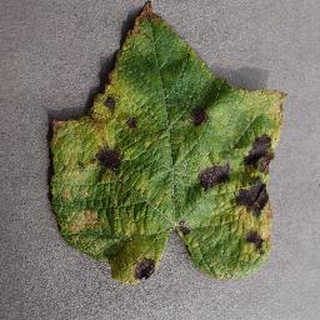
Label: grape_leaf_blight